Shmarya Yehuda Leib Medalia

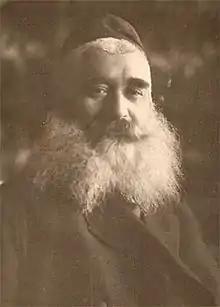
Medalia Shmarya, 1920

Shmarya Yehuda-Leib Medalia (1872 – April 26, 1938) was the chief rabbi of Moscow between 1933 and 1938. He was sentenced to death and shot in 1938 during The Great Terror in the Soviet Union.